Oltre (album)

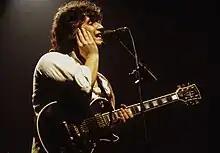
Pino Daniele in 1982

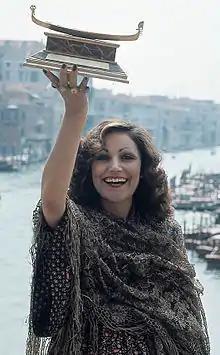
Mia Martini in 1973

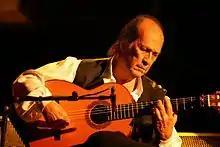
Paco de Lucìa

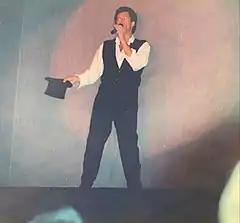

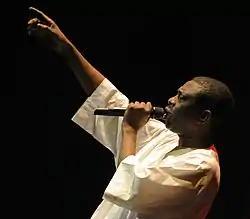
Youssou N'Dour in 2009

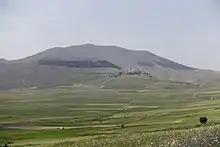
Plateaus of Castelluccio

In October 1990, the second stereophonic radio station of RAI, RaiStereoDue, aired the first two tracks of the album one month before the official release.